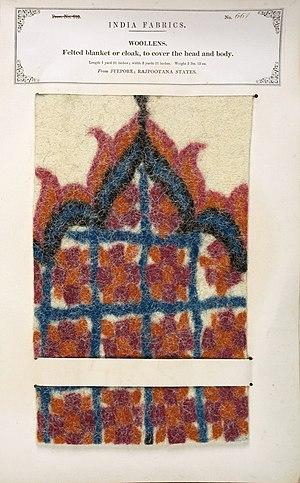
Le feutre est un textile non tissé fabriqué par pression et ébouillantage de poils, avec parfois un traitement chimique, par exemple les sels de cuivre et de mercure pour le feutre de poils de Castor fiber puis C. canadensis dans le passé.